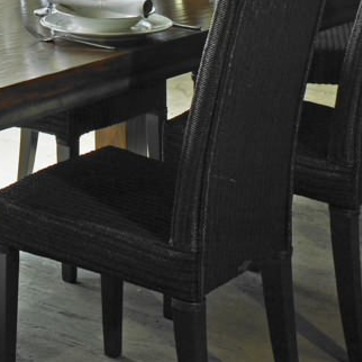
Material: other